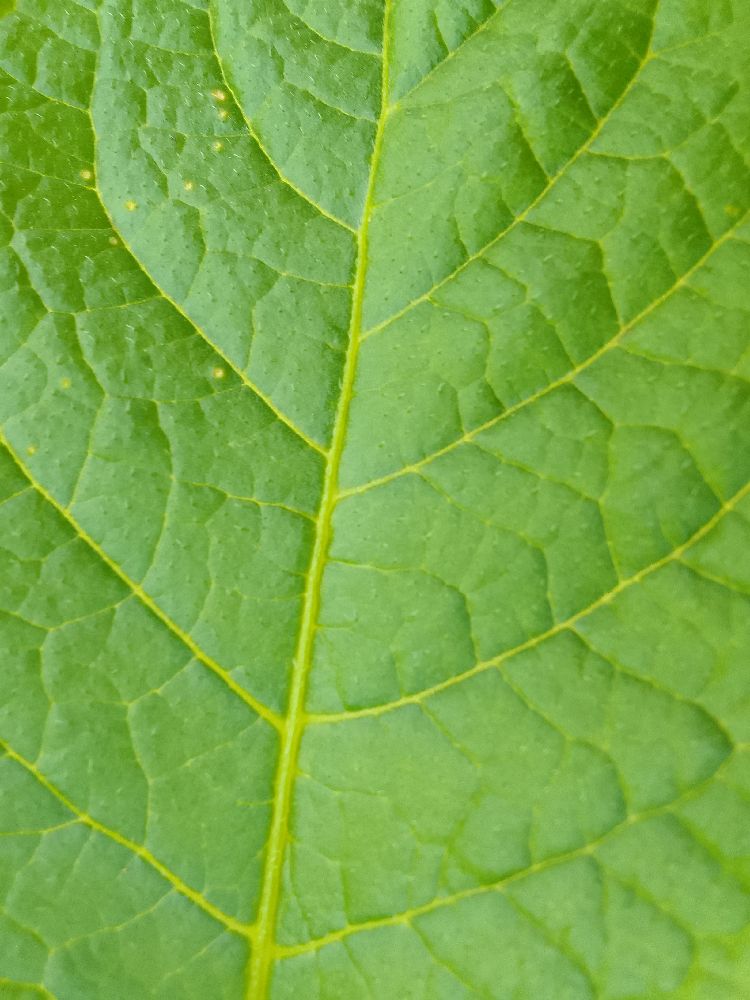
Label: Healthy